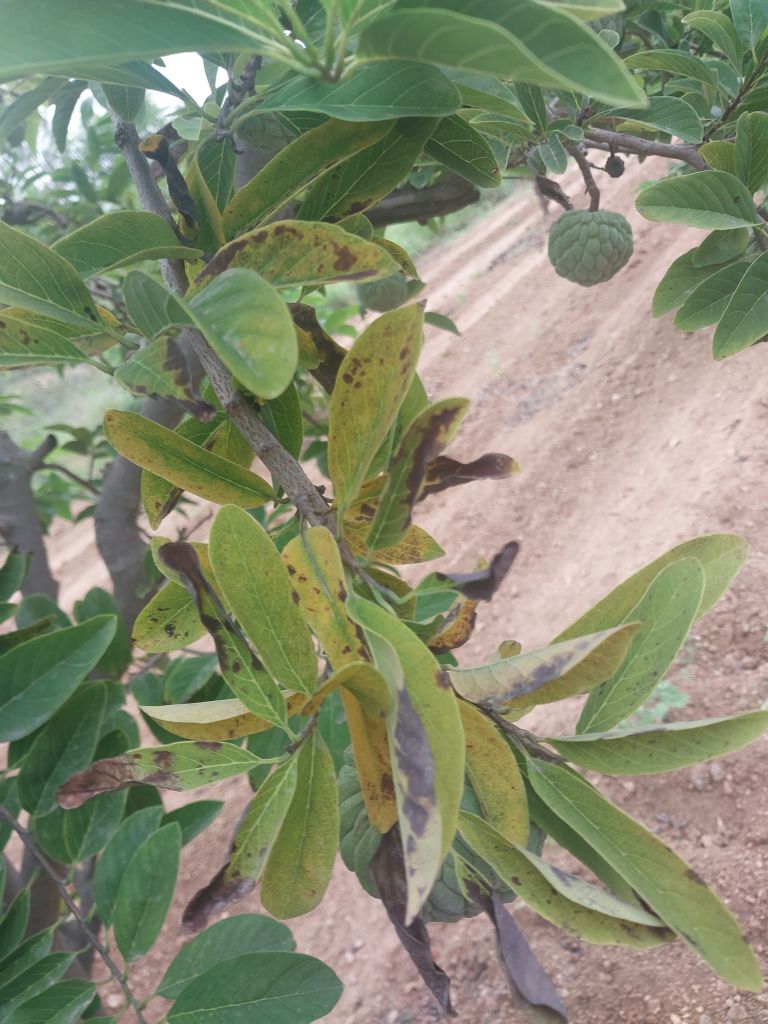
Disease label: Leaf spot on Leaves